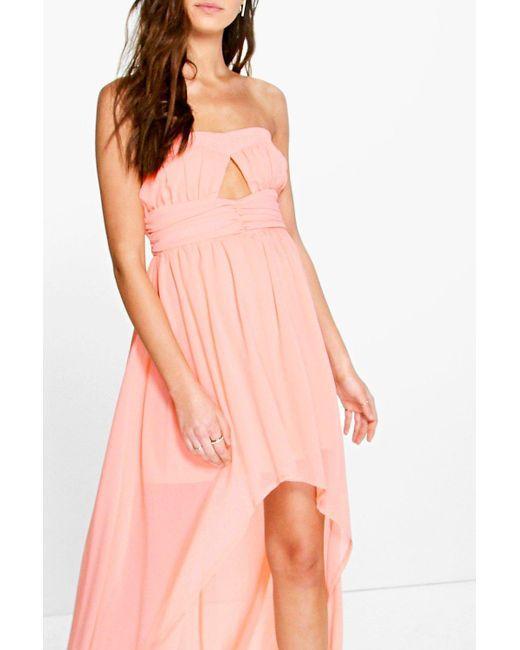
Kurzes tailliertes Zeremonienkleid mit Schleppe und trägerlosem Ausschnitt